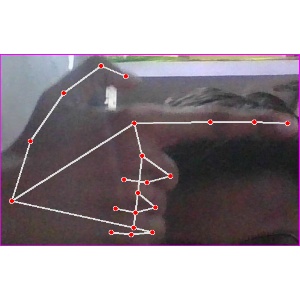
अक्षर: ब